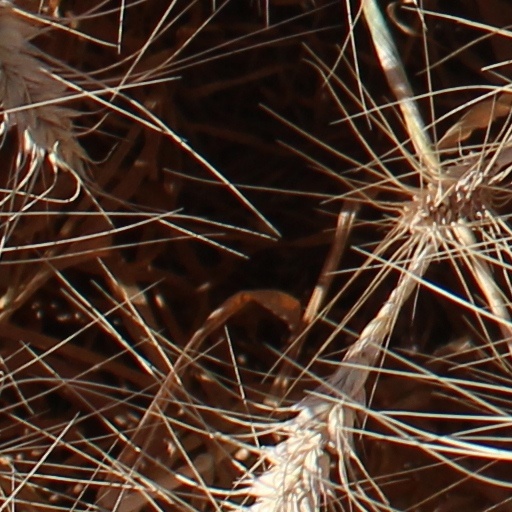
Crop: wheat